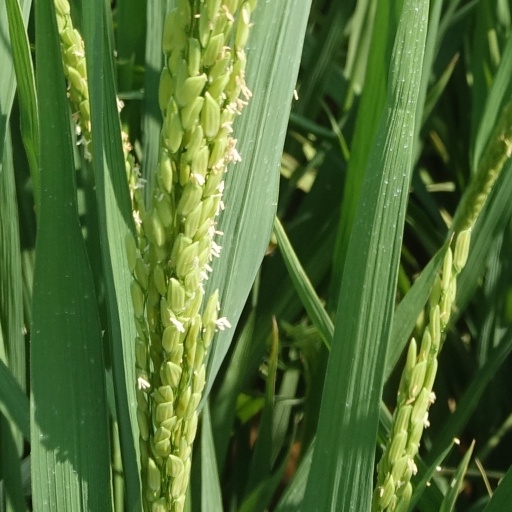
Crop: rice